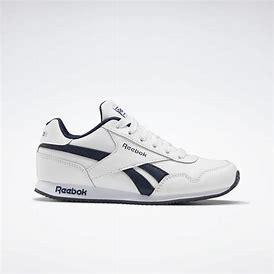
Brand: Reebok
Model: Royal Classic Jogger 3